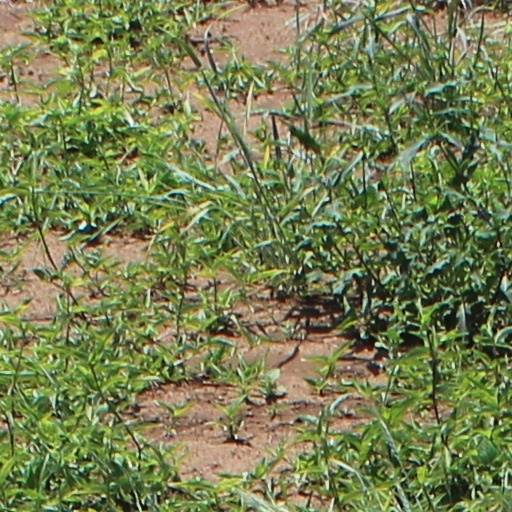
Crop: wheat